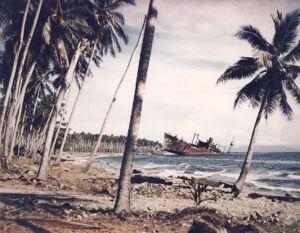
Raizō Tanaka, en japonais : 田中 頼三, né le 27 avril 1892 dans la préfecture de Yamaguchi et mort le 9 juillet 1969, est un vice-amiral japonais de la Seconde Guerre mondiale. Il est particulièrement connu comme commandant d'escadrille de destroyers, ayant, à la tête de la 2ᵉ Escadre de Destroyers conduit un nombre important d'opérations connues sous le sobriquet de « Tokyo Express », pendant la campagne de Guadalcanal, et a infligé à l'U.S. Navy une de ses plus cinglantes défaites de la guerre du Pacifique, à la bataille de Tassafaronga, à la fin de novembre 1942.
La bataille navale de Guadalcanal, qui eut lieu entre le 12 et le 15 novembre 1942, fut l'engagement naval décisif entre la marine impériale japonaise et la marine américaine durant la bataille de Guadalcanal dans le théâtre Pacifique de la Seconde Guerre mondiale. Elle est également appelée troisième et quatrième batailles de l'île de Savo, bataille des Salomon, bataille du vendredi 13 et troisième bataille des Salomon dans les sources japonaises.